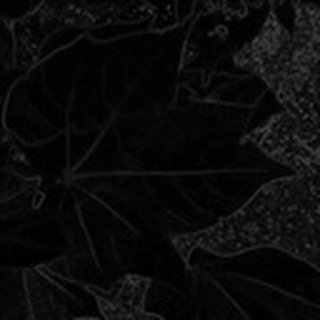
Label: healthy_cotton